Friday Night Lights (TV series)

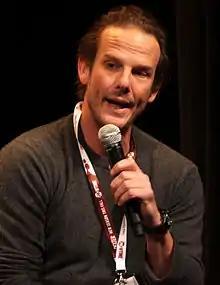
Peter Berg, who directed the film, developed the series, and wrote and directed the pilot episode.

Once filming on the movie was completed, Berg began to explore adapting the story for television. Berg later said he had regretted having to jettison many of the interpersonal topics from the book because of the time constraints of a feature film. Creating a TV series, particularly one based on fictional characters, allowed him to address many of those elements in-depth.